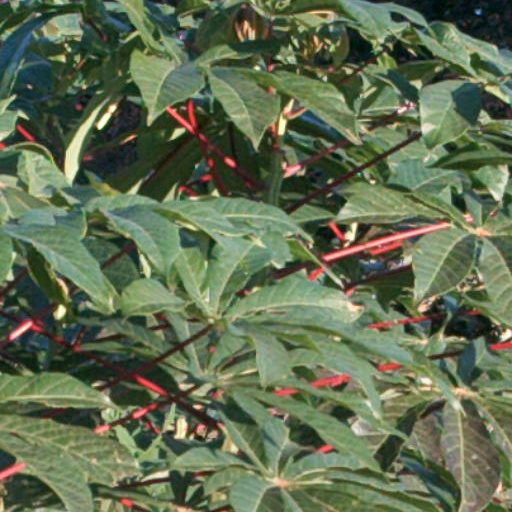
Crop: cassava